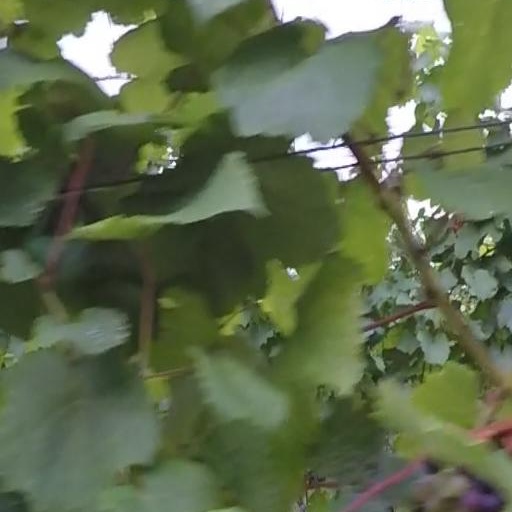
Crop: grape